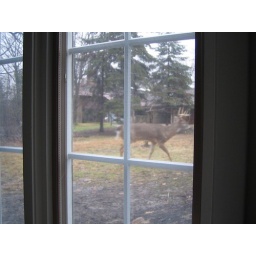
the wildlife highway runs by my office window